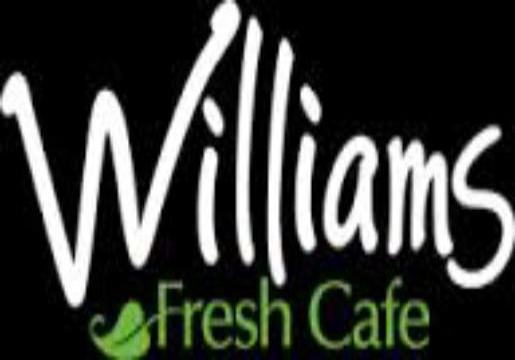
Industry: Food